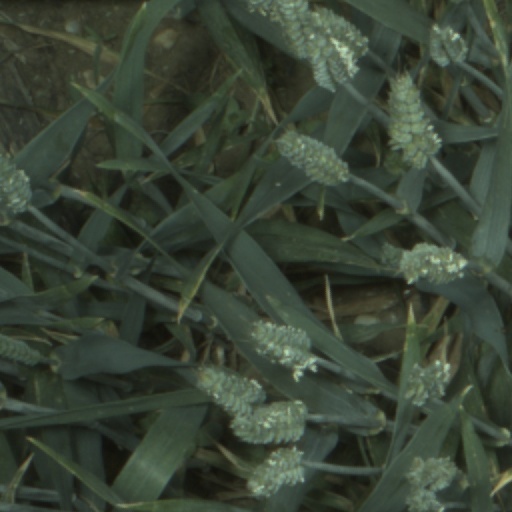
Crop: wheat